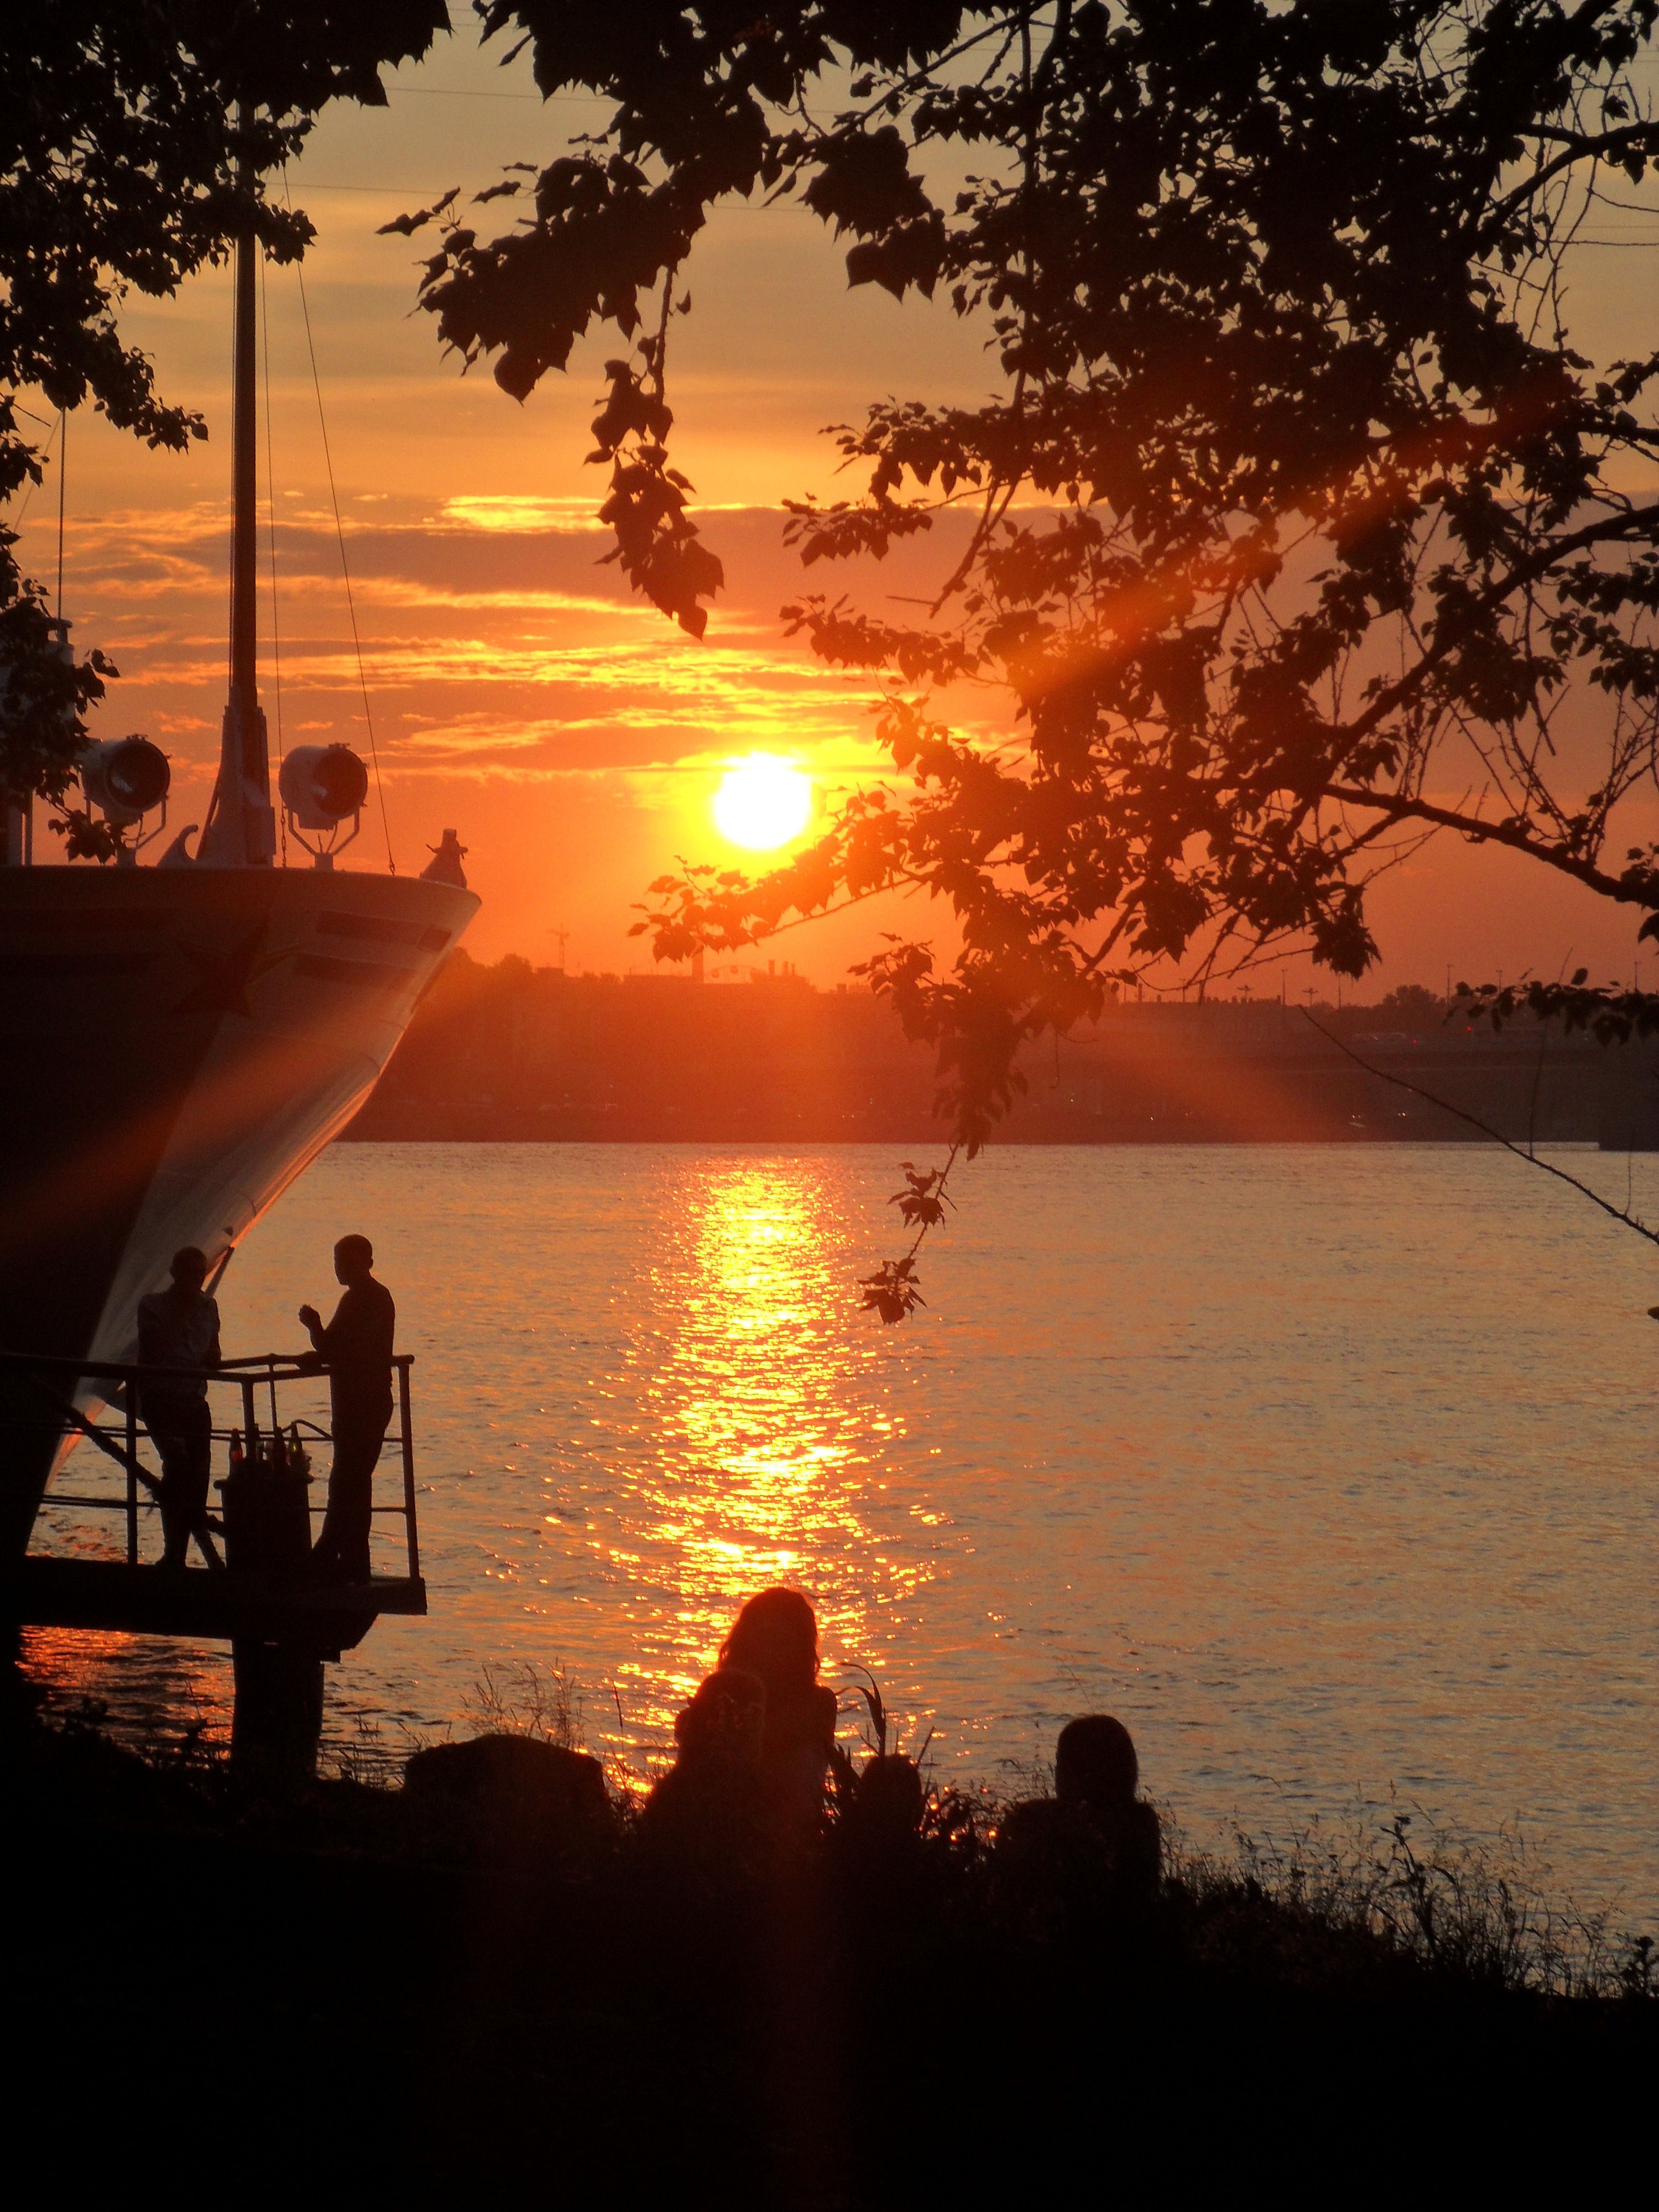
beach, sea, horizon, cloud, sun, sunrise, sunset, sunlight, morning, dawn, river, dusk, evening, reflection, afterglow, atmospheric phenomenon